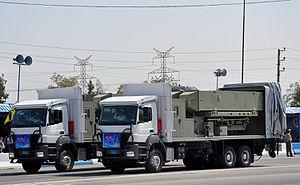
Le Noor est un missile antinavire à longue portée produit par l'Iran, qui l'utilise au sein de sa marine militaire.
Un tracteur-érecteur-lanceur est un véhicule avec un tracteur intégré qui peut transporter, élever en position de tir et tirer un ou plusieurs missiles. Ces véhicules existent pour les missiles sol-air et missiles sol-sol.
Le Qader est un missile de croisière antinavire à moyenne portée développé par l'Iran.